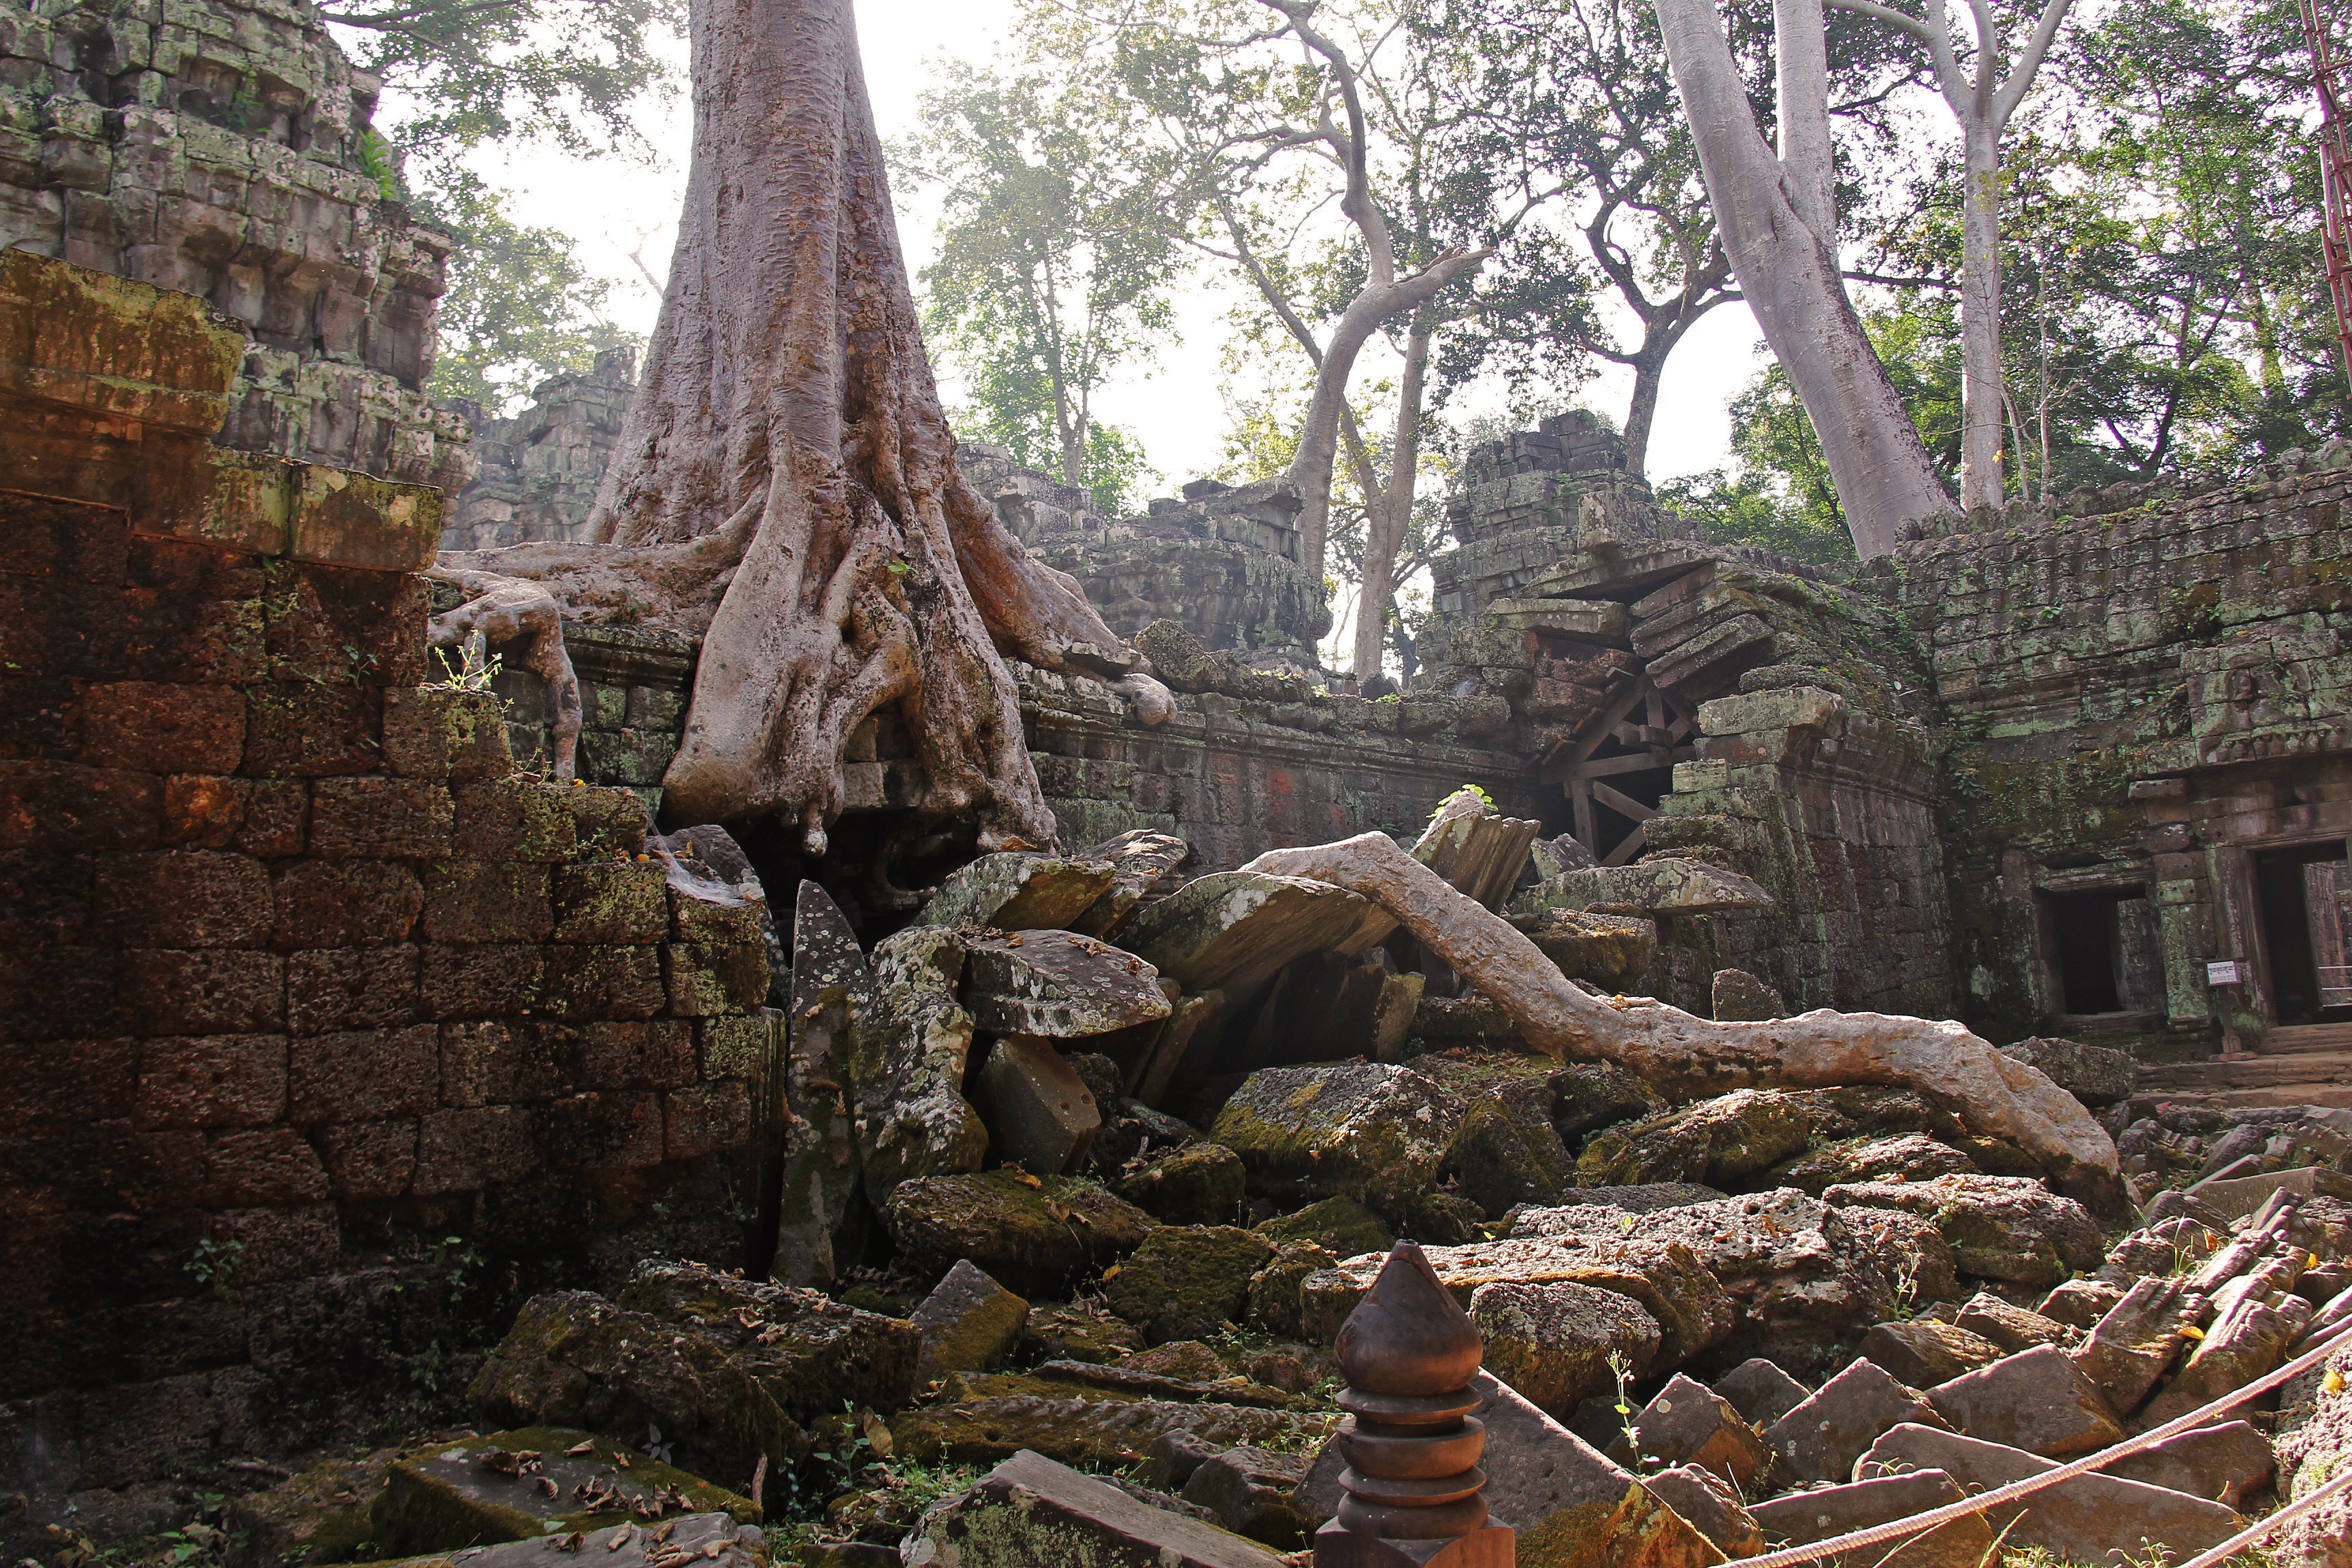
tree, forest, rock, architecture, antique, old, stone, tourist, travel, jungle, buddhism, religion, asia, ancient, ruin, tourism, place of worship, sculpture, temple, ruins, cambodia, beautiful, heritage, unesco, angkor wat, movie, screenshot, angkor, khmer, siem reap, ancient history, ta prohm temple, tomb raider fame